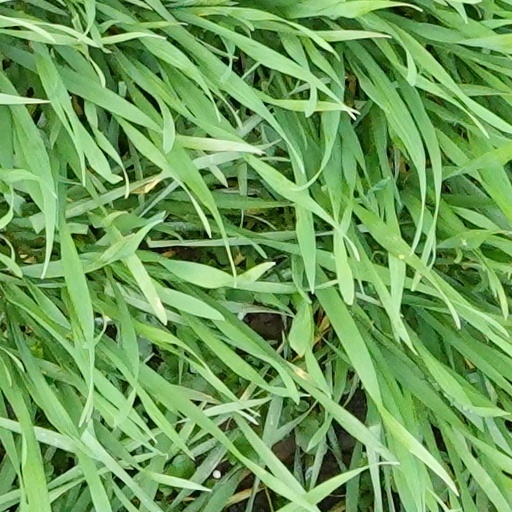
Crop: wheat